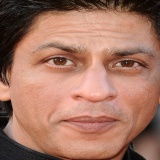
diễn viên Shahrukh Khan